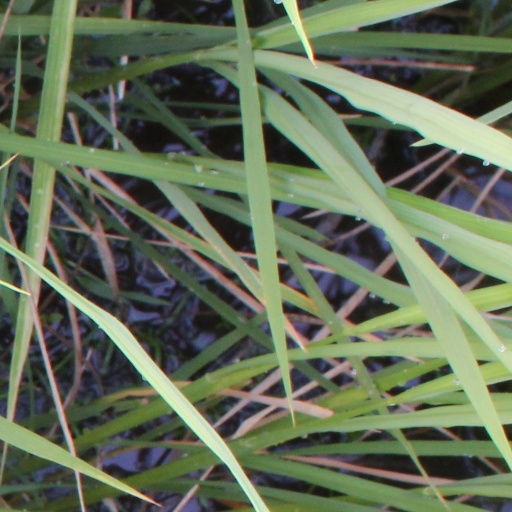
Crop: rice